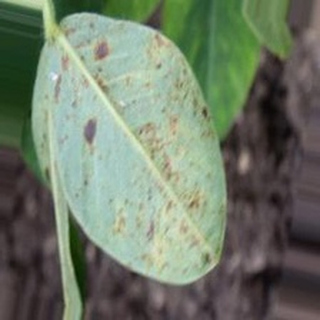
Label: groundnut_rust